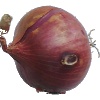
Label: Onion Red 1